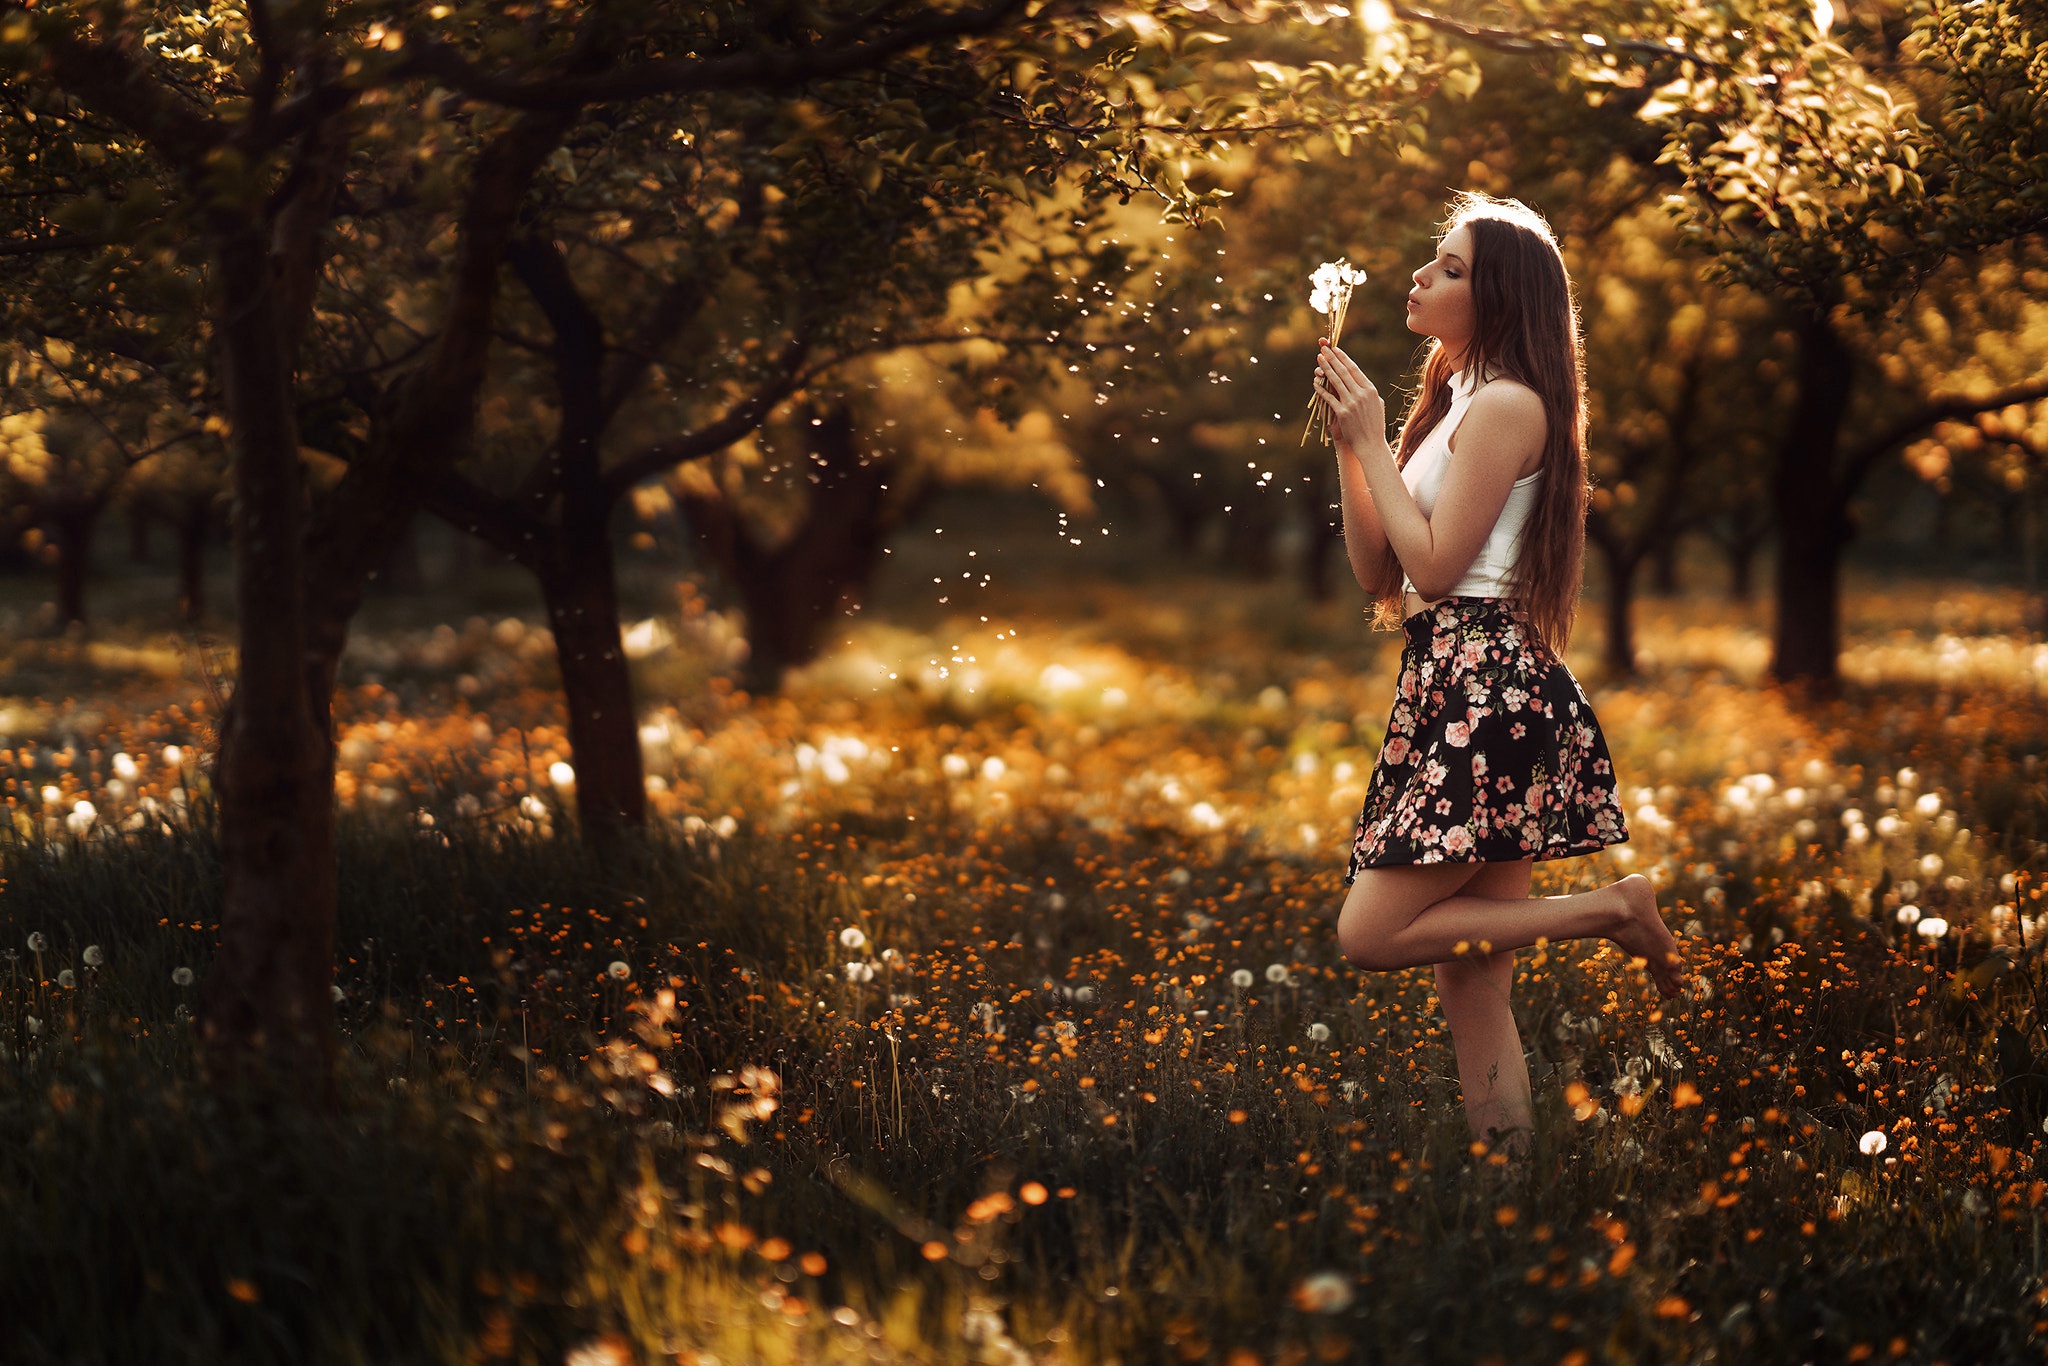
women, lady, model, person, photography, wallpaper, flower, plant, People in nature, light, leaf, tree, flash photography, branch, dress, natural landscape, happy, sunlight, yellow, gesture, grass, sunset, fawn, landscape, Tints and shades, forest, sunrise, meadow, grassland, long hair, human leg, dusk, formal wear, fun, woodland, deciduous, darkness, brown hair, backlighting, blond, romance, lens flare, leisure, sitting, evening, heat, prairie, field, child, shadow, portrait photography, love, wildflower, night, autumn, portrait, photo shoot, ceremony